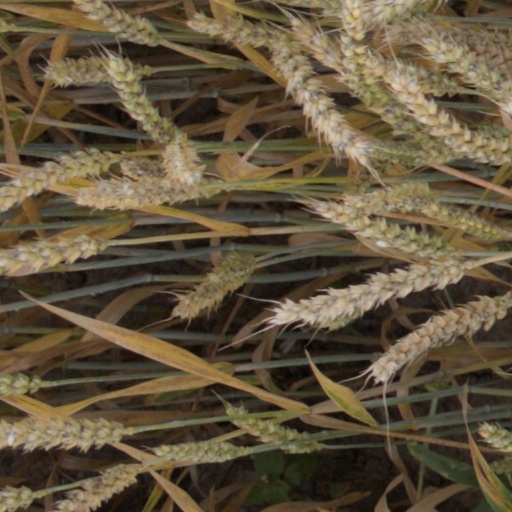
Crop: wheat